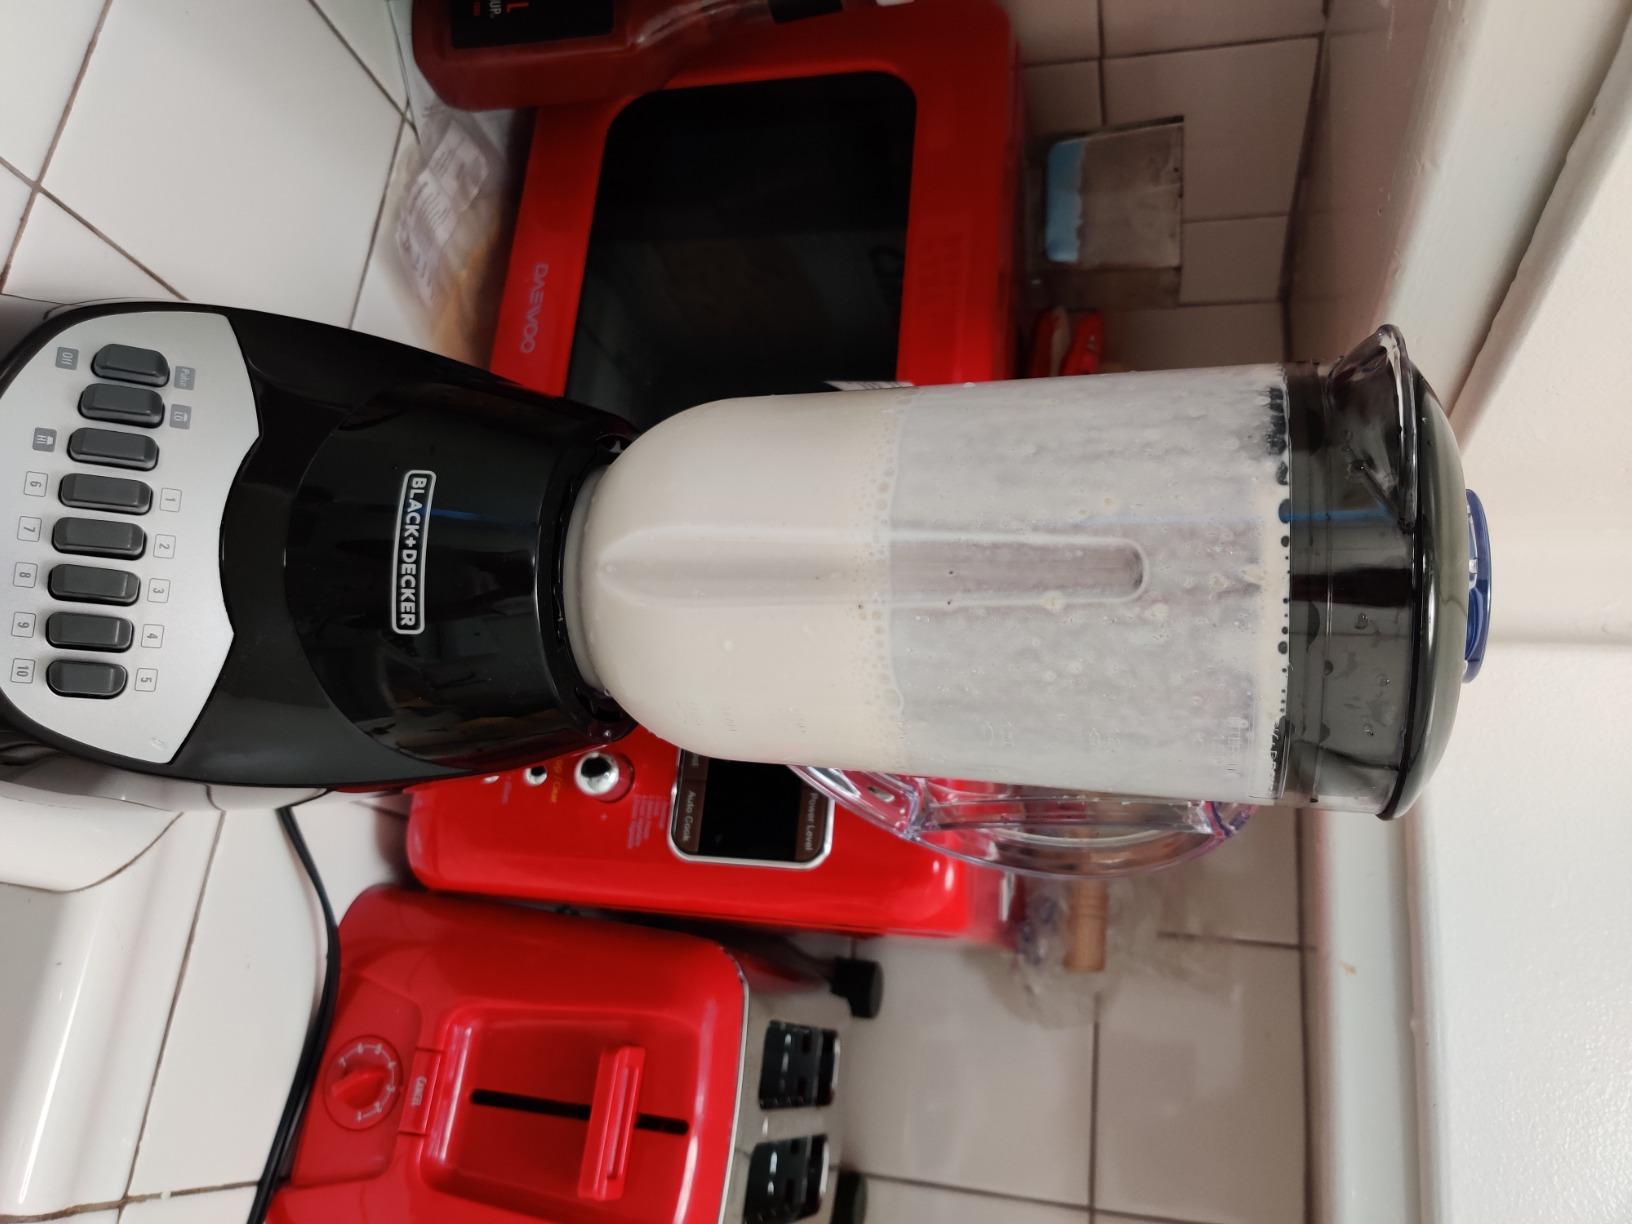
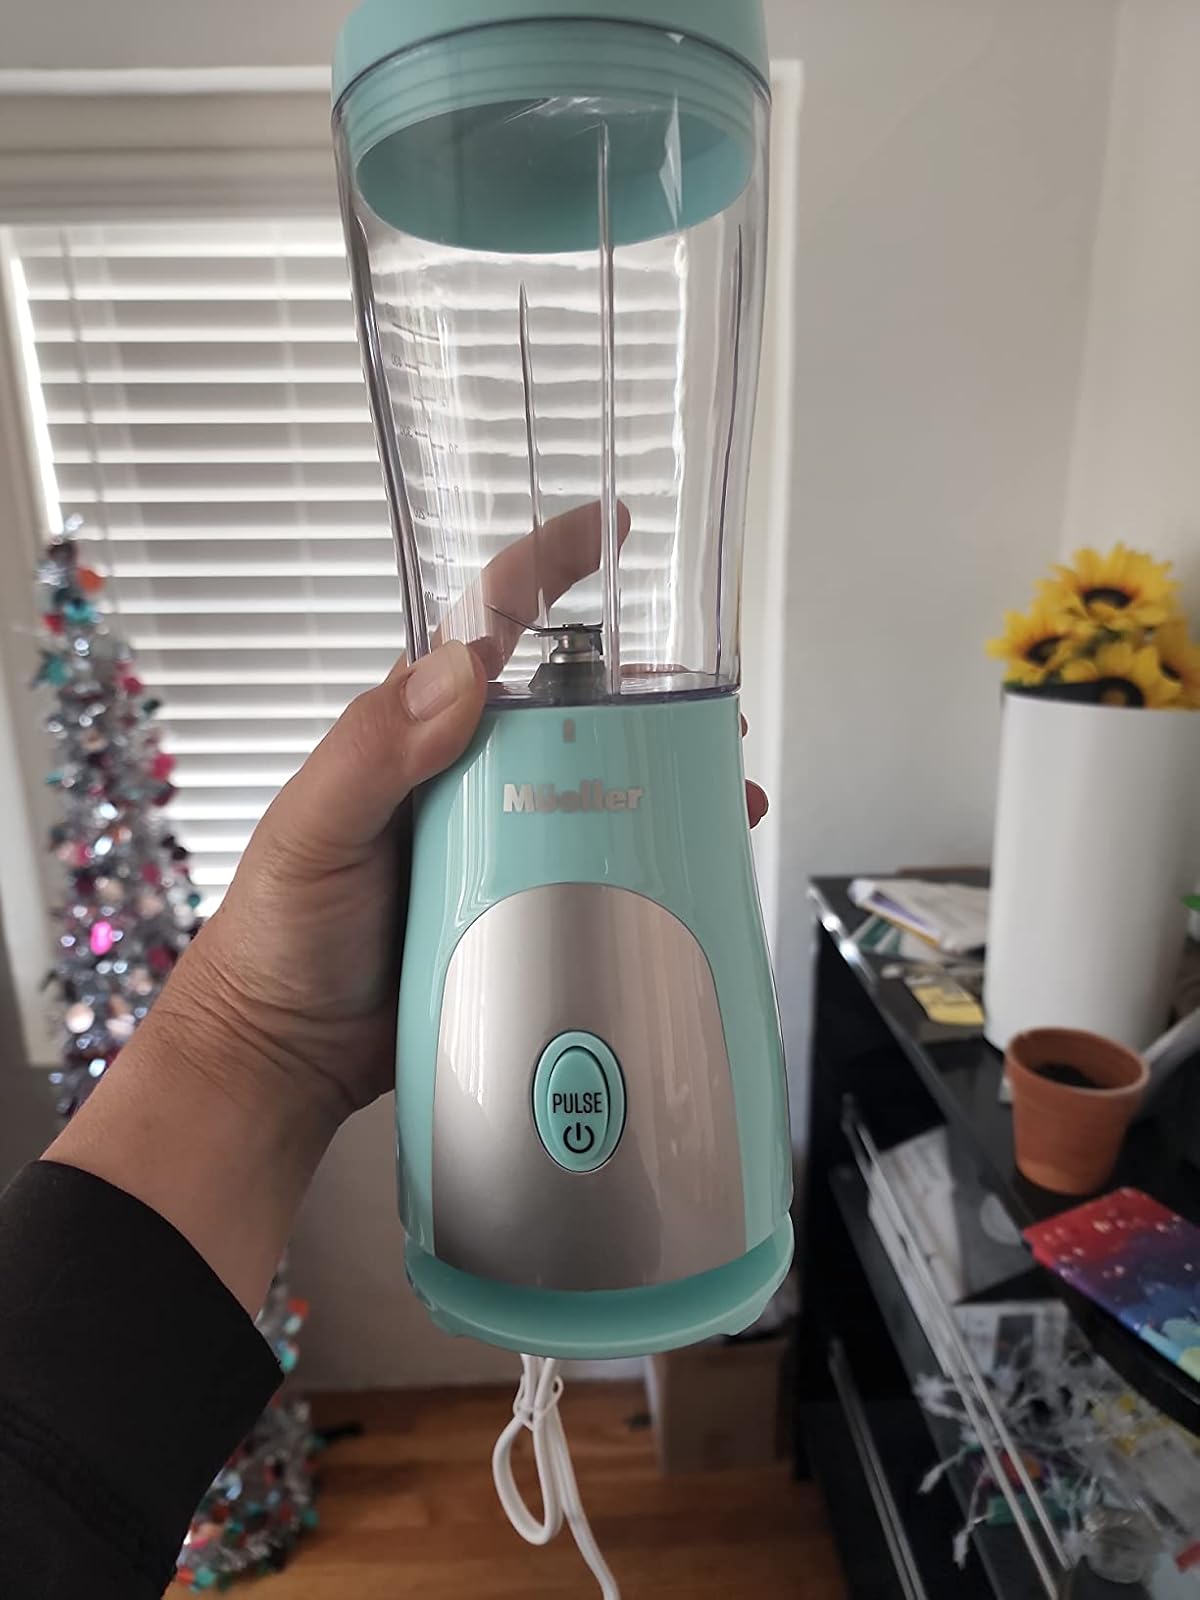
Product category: items_blender
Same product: no